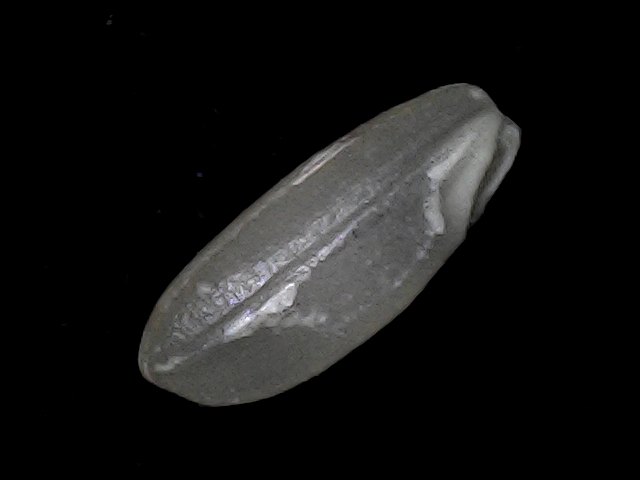
Rice variety: BD93